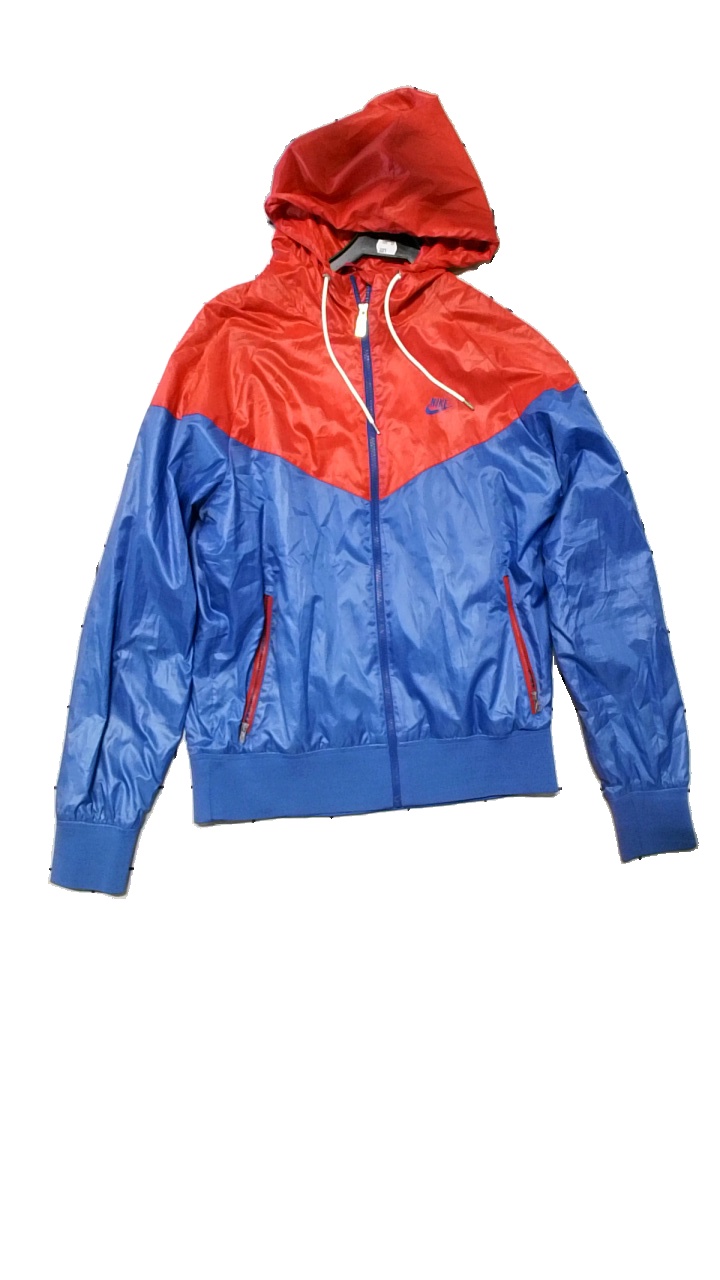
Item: Jacket (Unisex)
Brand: Nike
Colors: Multicolor, Red, Blue
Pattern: Logo print
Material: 100% polyester
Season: Summer
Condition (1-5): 4
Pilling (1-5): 2
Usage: Reuse
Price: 50-100